MV Fremantle Highway

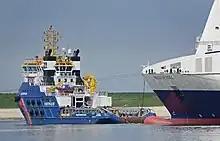
Netherlands Coastguard heavy towboat "Guardian" was one of the first ships on the scene.

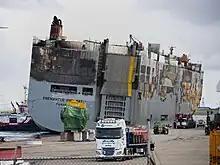
"Fremantle Highway" at Eemshaven

The fire and resulting unmanned ship posed environmental risks to Ameland and the Wadden Sea area spanning the Netherlands, Denmark and Germany, which is a UNESCO World Heritage Site.